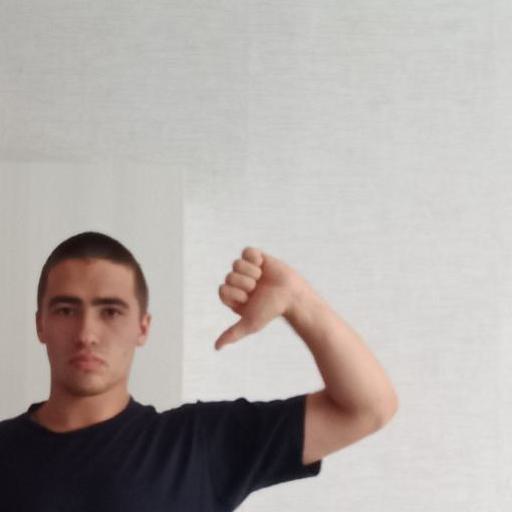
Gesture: dislike